Ardila

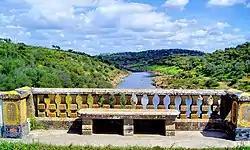
Ardila River. Moura, Portugal

The Ardila is a river of Spain and Portugal and a tributary of the Guadiana. Its length is . A portion of the river forms the Portugal–Spain border.